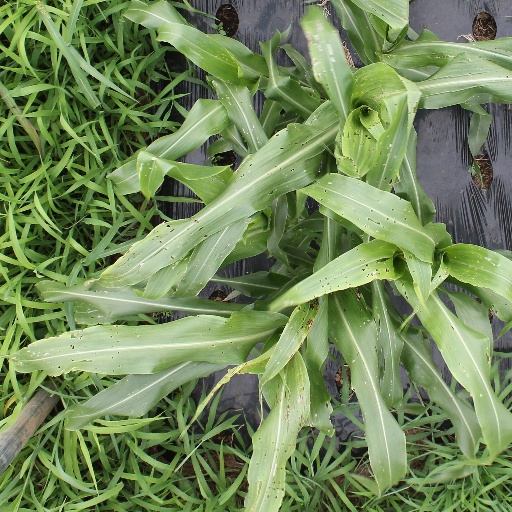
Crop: sorghum